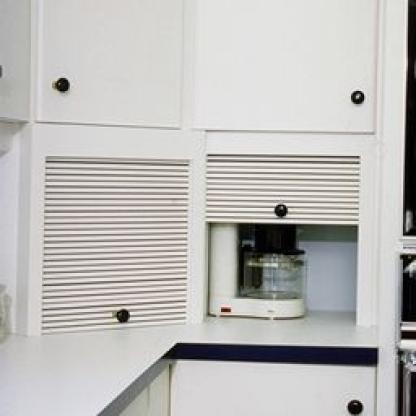
Scene: Indoor